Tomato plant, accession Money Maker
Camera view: horizontal (90 deg, fisheye); turntable rotation: 330 degrees
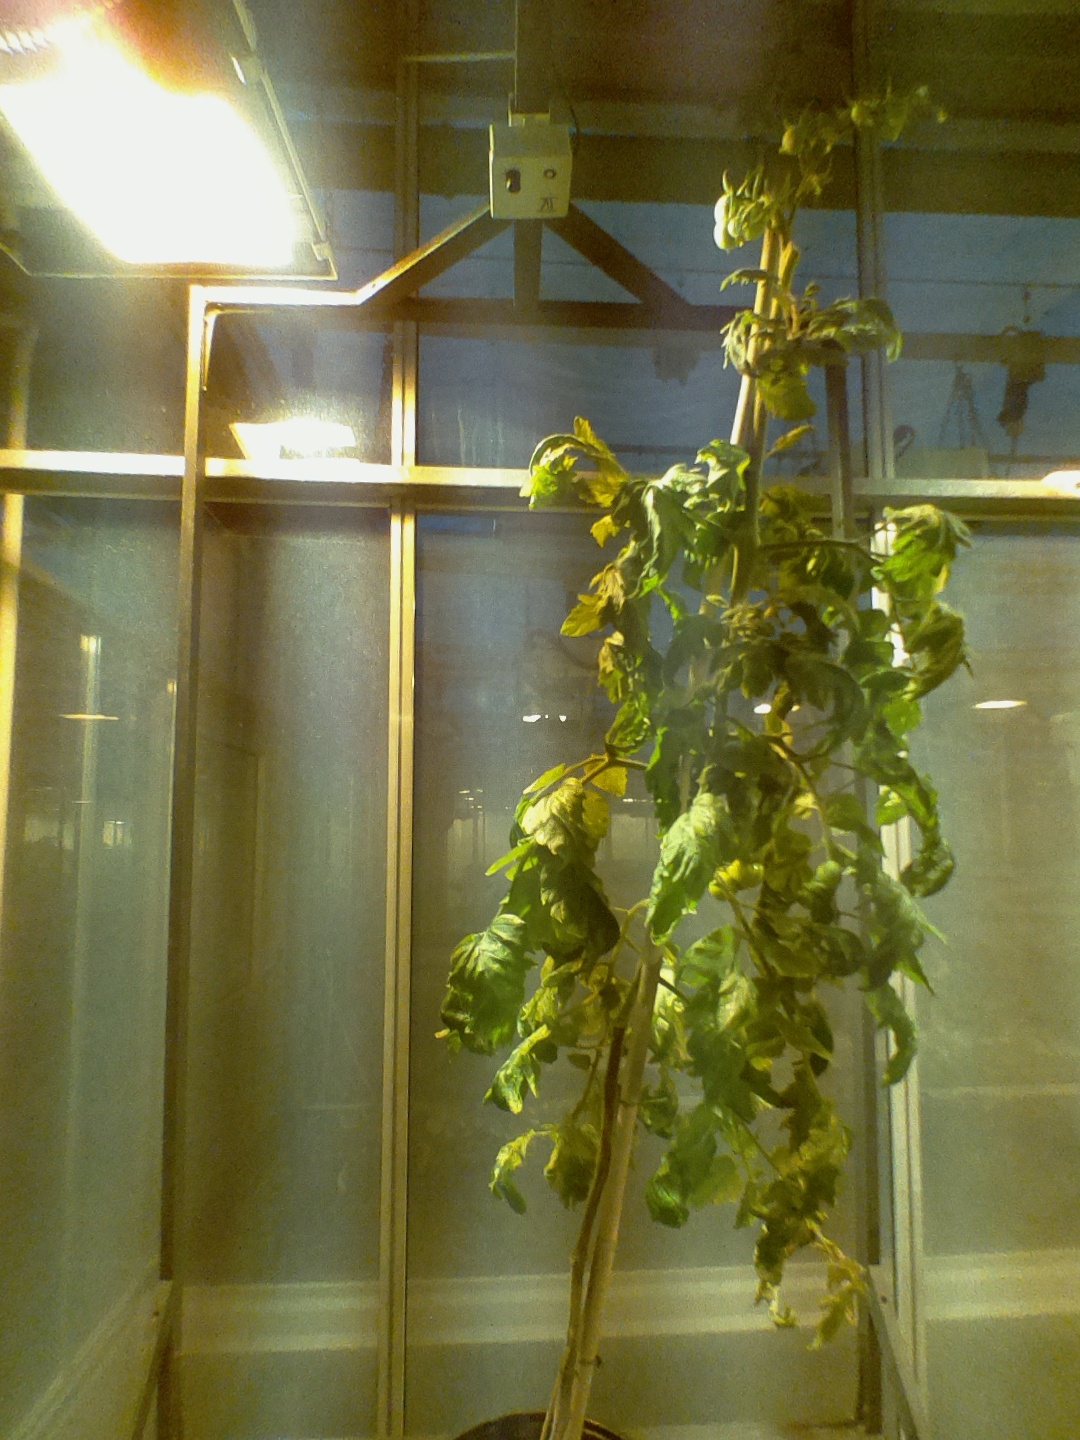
BBCH growth stage 74: 40%-50% of final fruit size